Carl Schuster

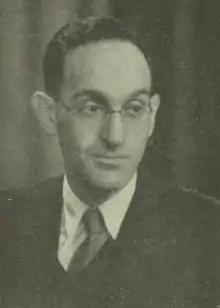
Carl Schuster

Carl Schuster (1904–1969) was an American art historian who specialized in the study of traditional symbolism.